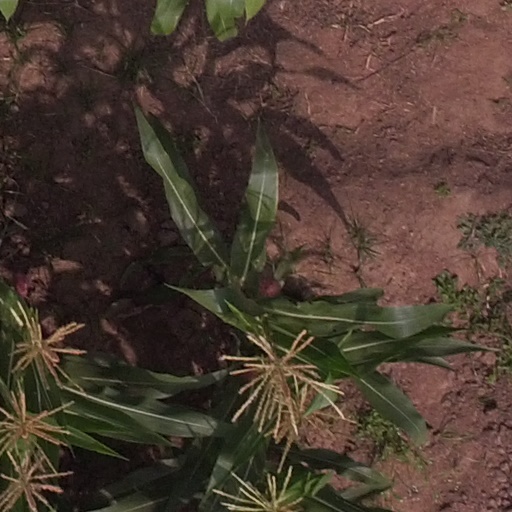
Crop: maize; corn